John Cook (Haddington)

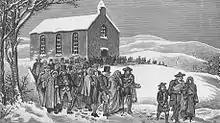
Parishioners walk out of church in protest at the unpopular appointment of a minister in the parish of Marnoch, Strathbogie in 1841

John Cook was born in Laurencekirk on 12 September 1807. He was the eldest son of George Cook (1772–1845) the local minister (afterwards Professor of Moral Philosophy at St Andrews), and his wife, Diana Shank. He was educated at Laurencekirk Parish School and the University of St Andrews. He was one of several children including George Cook, minister of Borgue. John followed in the family tradition and studied Divinity at St Andrews University. He graduated with an MA in 1823 and was licensed by the Presbytery of Fordoun on 17 September 1828. Initially he worked as an assistant to his father.